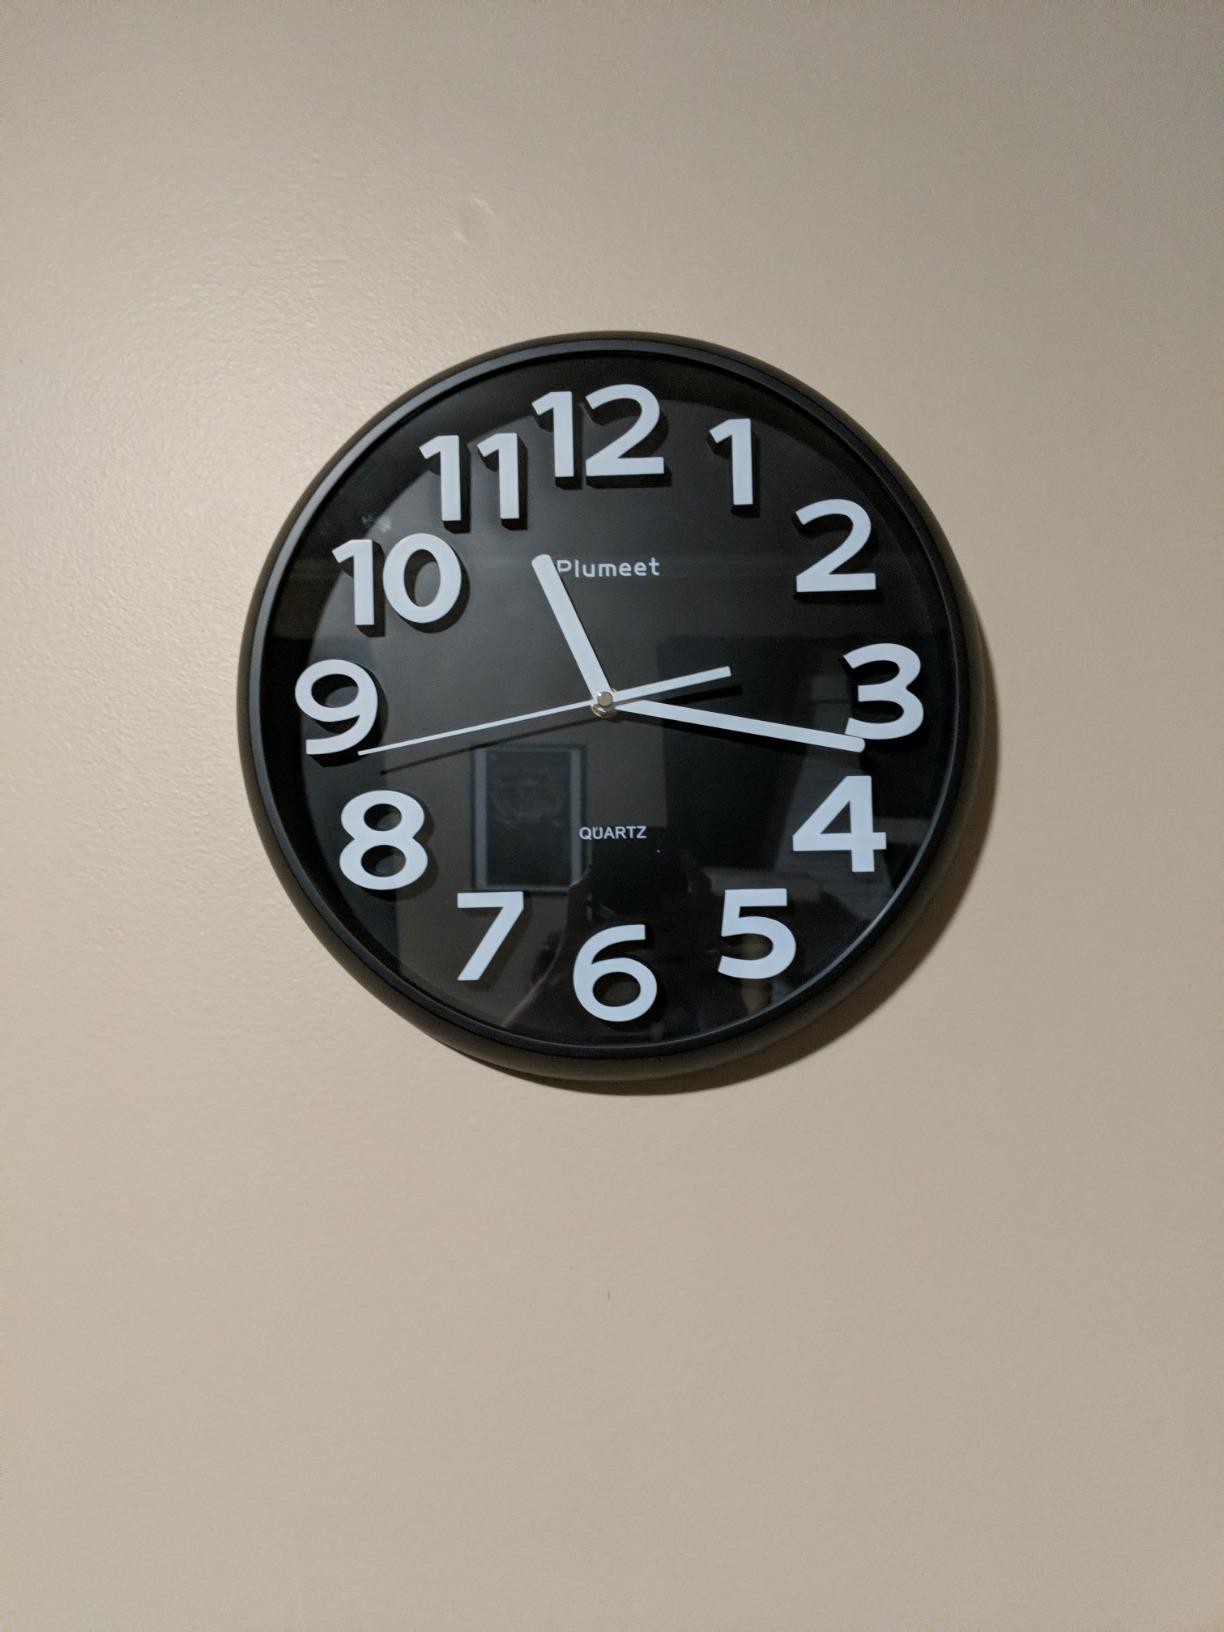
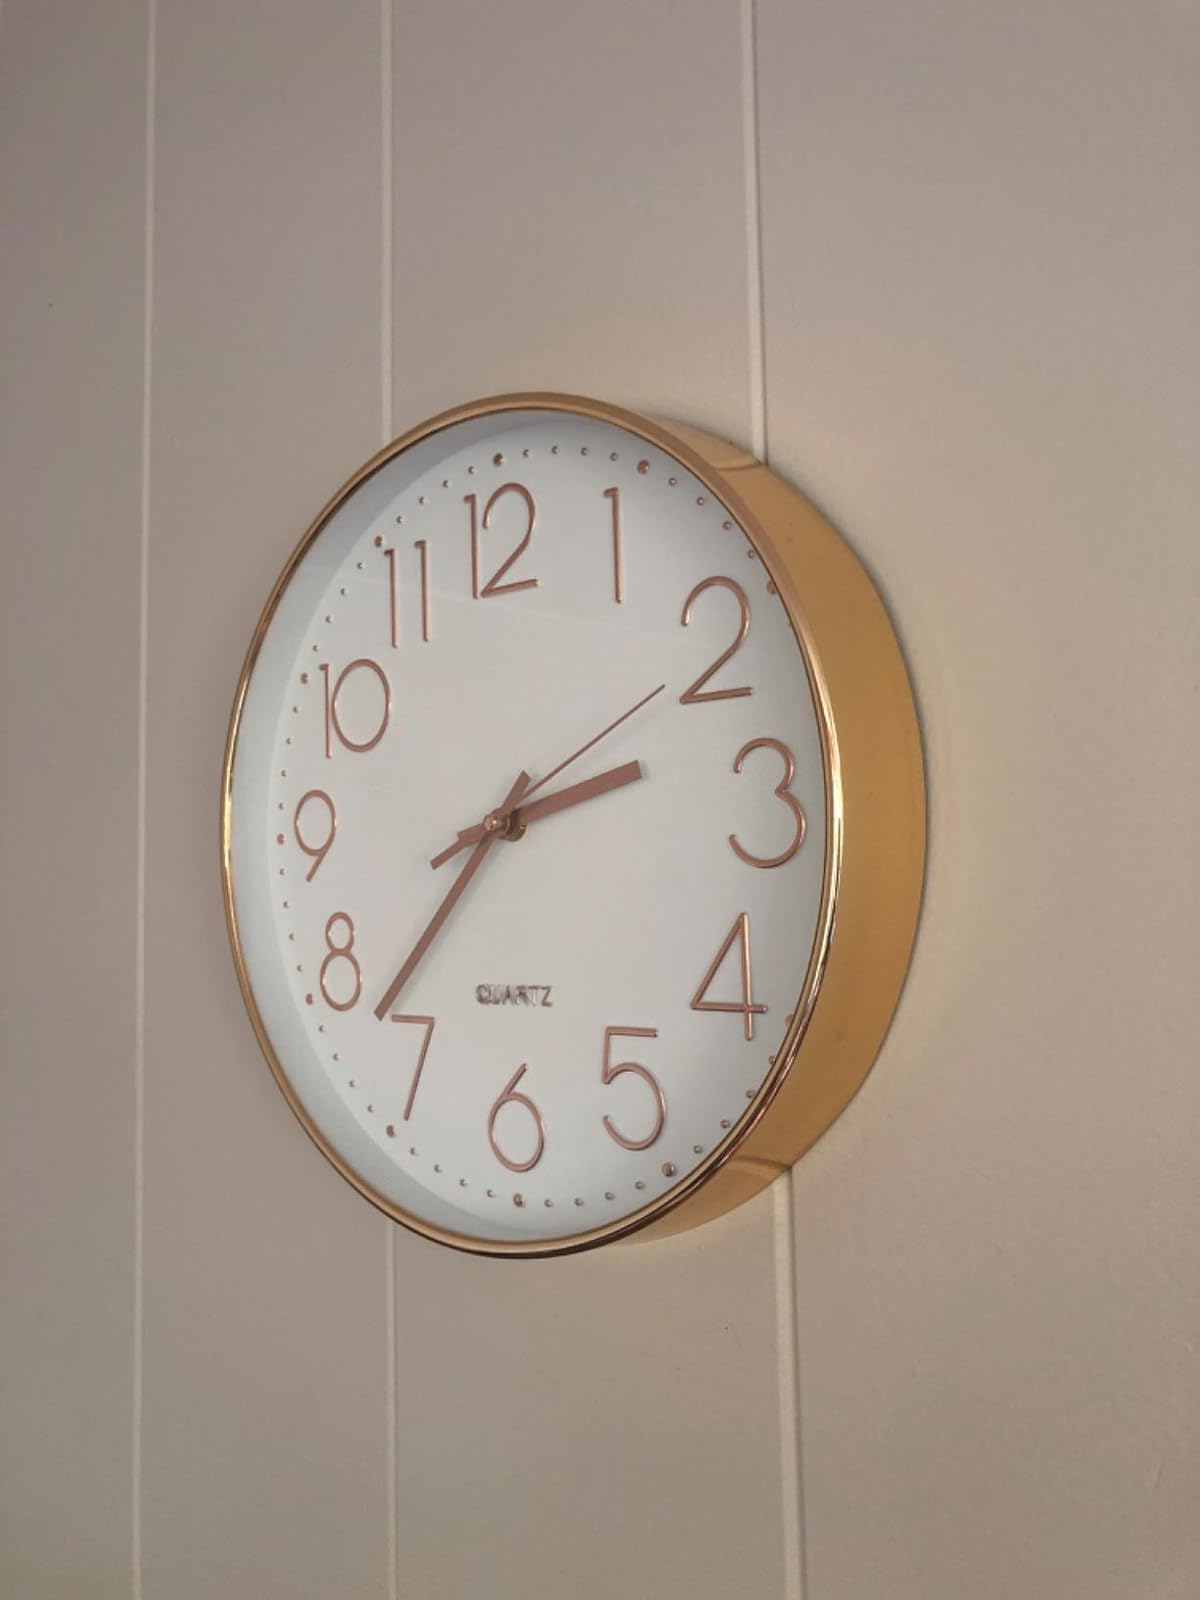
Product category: clock
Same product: no